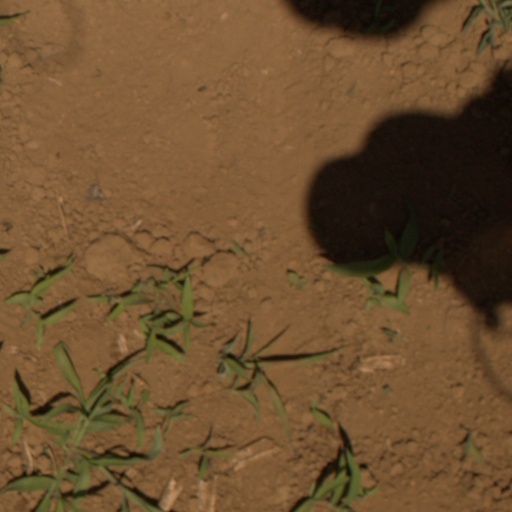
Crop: Jerusalem artichoke